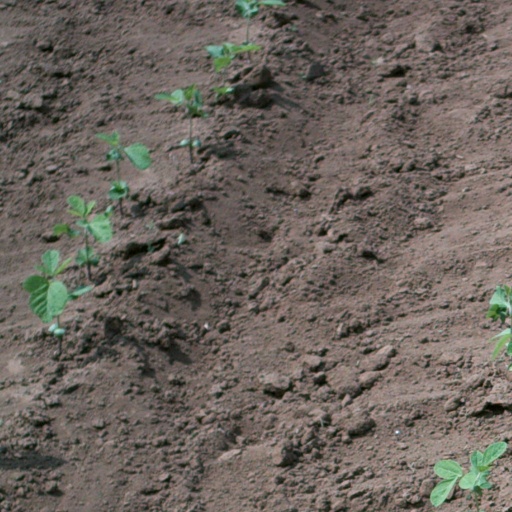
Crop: soybean